John Wilson (Scottish missionary)

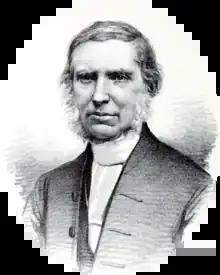
John Wilson, Missionary and Orientalist

John Wilson FRS (11 December 1804 – 1 December 1875) was a Scottish Christian missionary, orientalist, ethnographer, and Christian minister. He was the member of The Royal Society of London for Improving Natural Knowledge.